Guadeloupe woodpecker

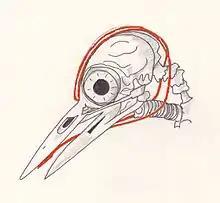
Typical woodpecker skull, showing (in red) the elongation and attachments of the hyoid apparatus, forming at its tip the tongue of the bird.

The adult Guadeloupe woodpecker feeds mainly on termites, ants, larvae, myriapods, and arthropods—90 percent of which are collected when piercing dead wood— and fruits. Due to the difference in the size of their beaks, males preferentially seek their prey on large branches and dead trunks while females more frequently attach themselves to branches, especially those with small cross-sections. Scientific studies of a captive woodpecker have shown the tip of the bird's long tongue has horny, backward-facing, saliva-coated hooks that allow it to grasp and extract insects from deep holes in wood rather than "harpooning" them.